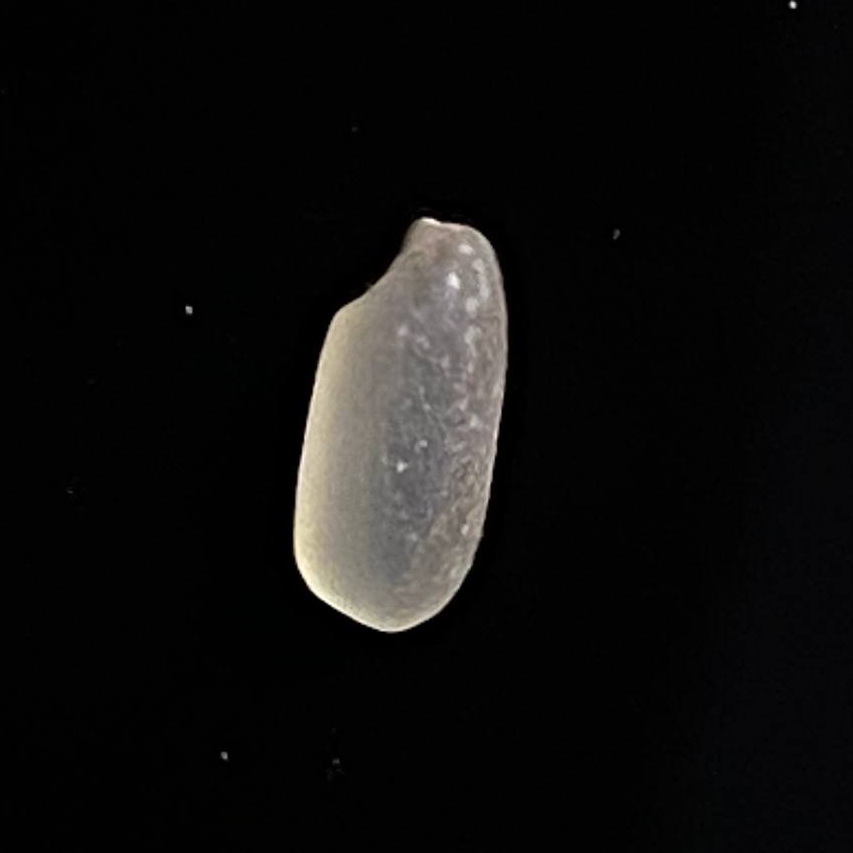
Rice variety: Gutisharna